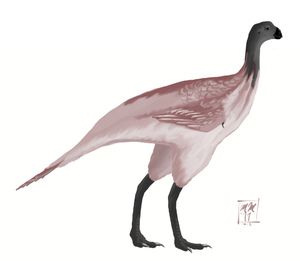
La formation de Nemegt est une formation géologique du bassin de Nemegt. Ce bassin est situé dans la partie nord-ouest du désert de Gobi, dans le sud de la Mongolie. La formation de Nemegt est datée du Crétacé supérieur ; elle est réputée pour sa richesse en fossiles.
Avimimus est un genre éteint de dinosaures à plumes, un petit théropode oviraptorosaurien classiquement rattaché à la famille des Avimimidae.